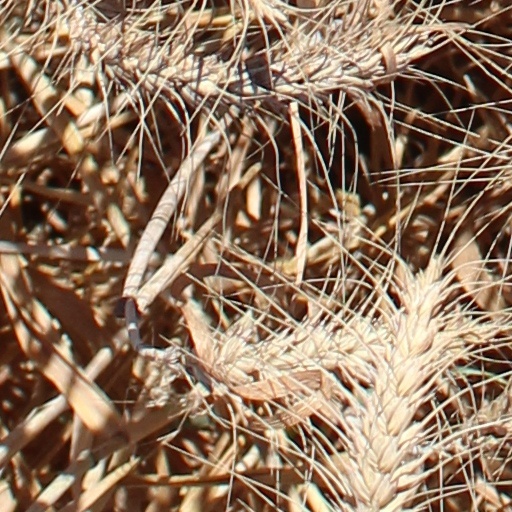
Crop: wheat